Berlin-Schöneweide station

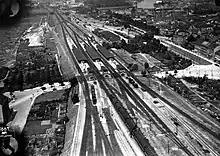
Station in aerial photograph from about 1920

The station was opened as a halt in the outskirts of the "Landgemeinde" (rural municipality) of Niederschöneweide on 24 May 1868 on the Berlin–Görlitz railway. Until 1874, it was called "Neuer Krug" (new tavern), the name of a nearby inn, after which it was renamed "Neuer Krug-Johannisthal", after the rural municipality of Johannisthal, which was also near the station. In 1880–1882, it was rebuilt as a station.